Lake Poyrazlar Nature Park

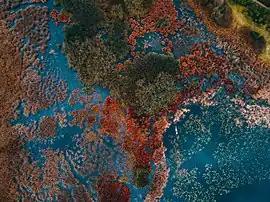
Aerial view of Lake Poyrazlar

Lake Poyrazlar Nature Park is a nature park declared lake in Sakarya Province, northwestern Turkey.